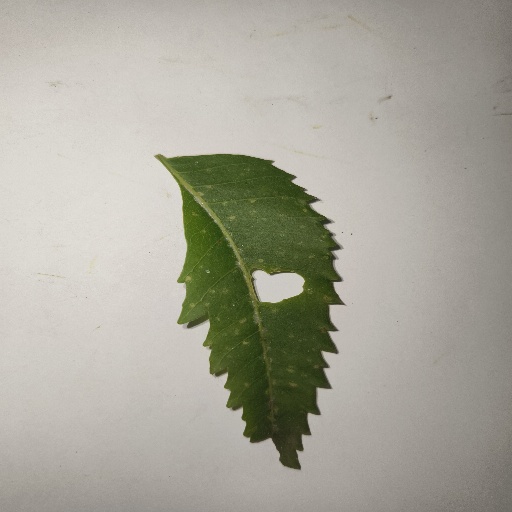
Species: Neem
Leaf condition: Shot Hole Leaf